Adolf Köster

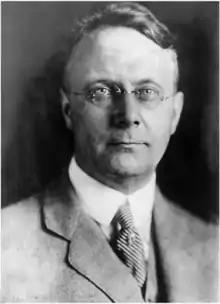
Adolf Köster (1920s)

Adolf Köster (8 March 1883 – 18 February 1930) was a German politician of the Social Democratic Party of Germany (SPD) and diplomat. He served as Foreign Minister (1920) and Interior Minister (1921–1922).